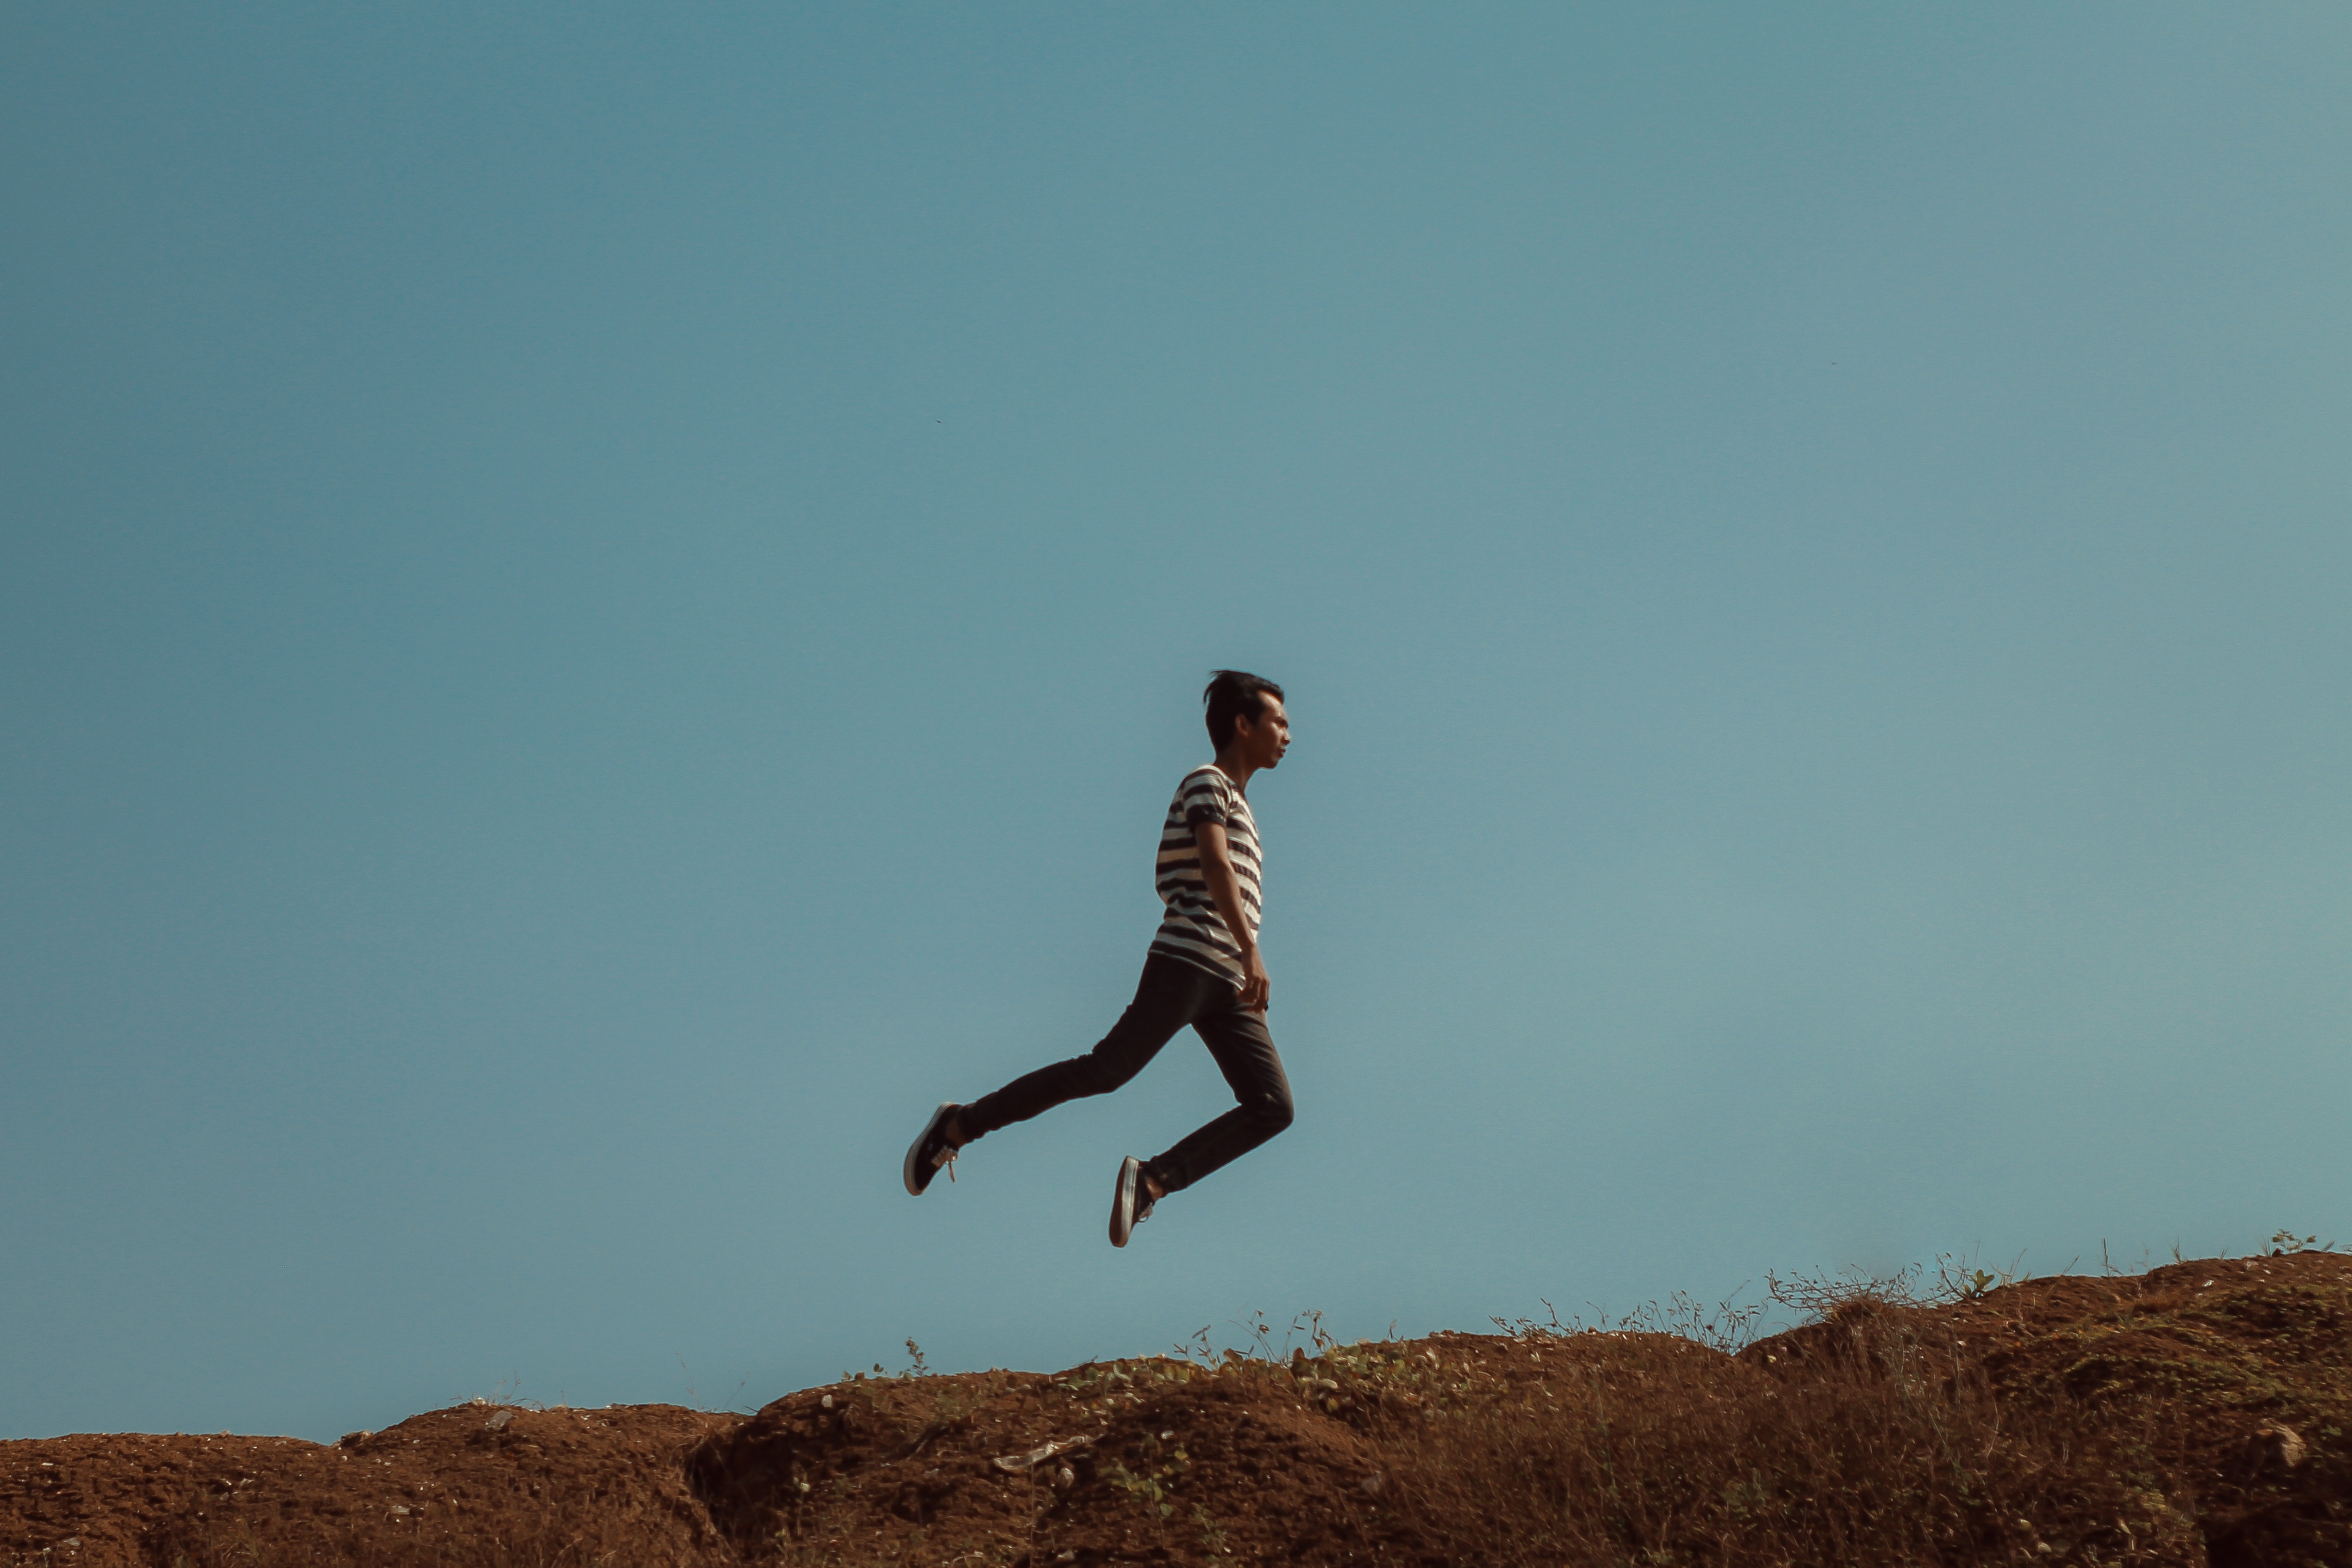
People in nature, sky, jumping, happy, cloud, sea, photography, recreation, terrain, rock, running